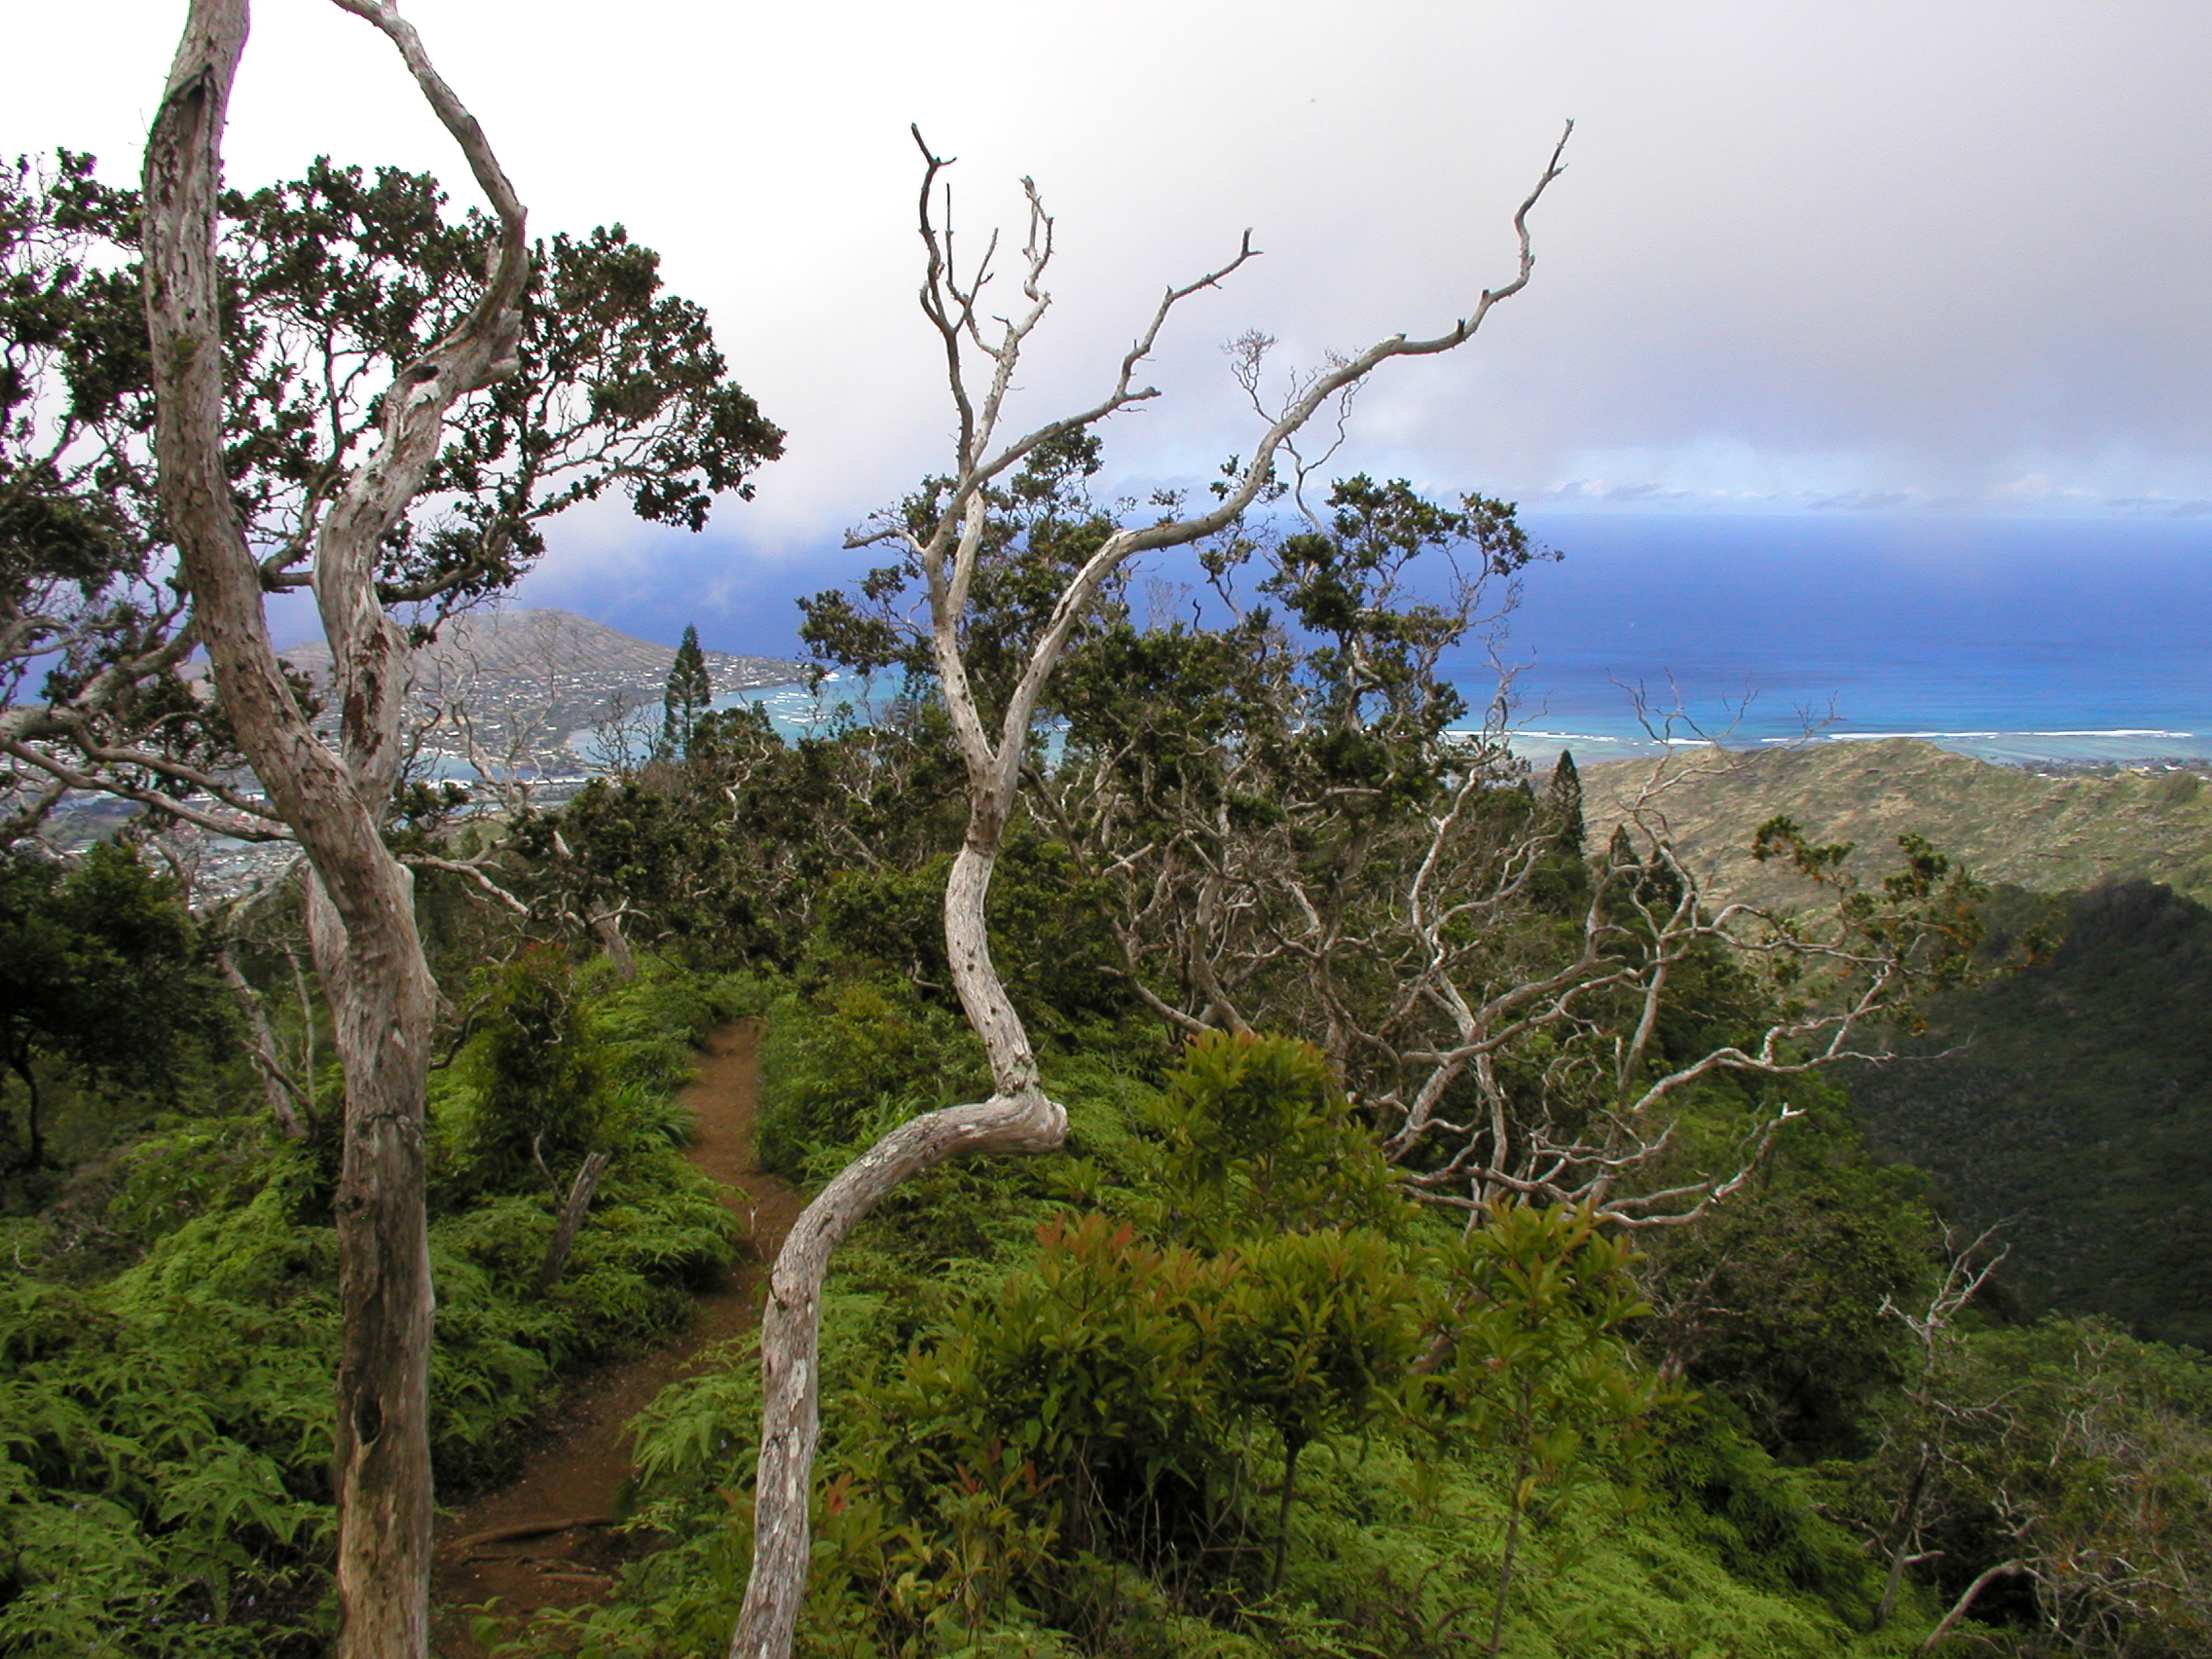
landscape, coast, tree, nature, forest, wilderness, mountain, plant, hill, flower, jungle, hawaii, flora, savanna, vegetation, rainforest, habitat, oahu, ecosystem, kuliouou, natural environment, woody plant, arecales